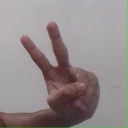
अक्षर: ऐ